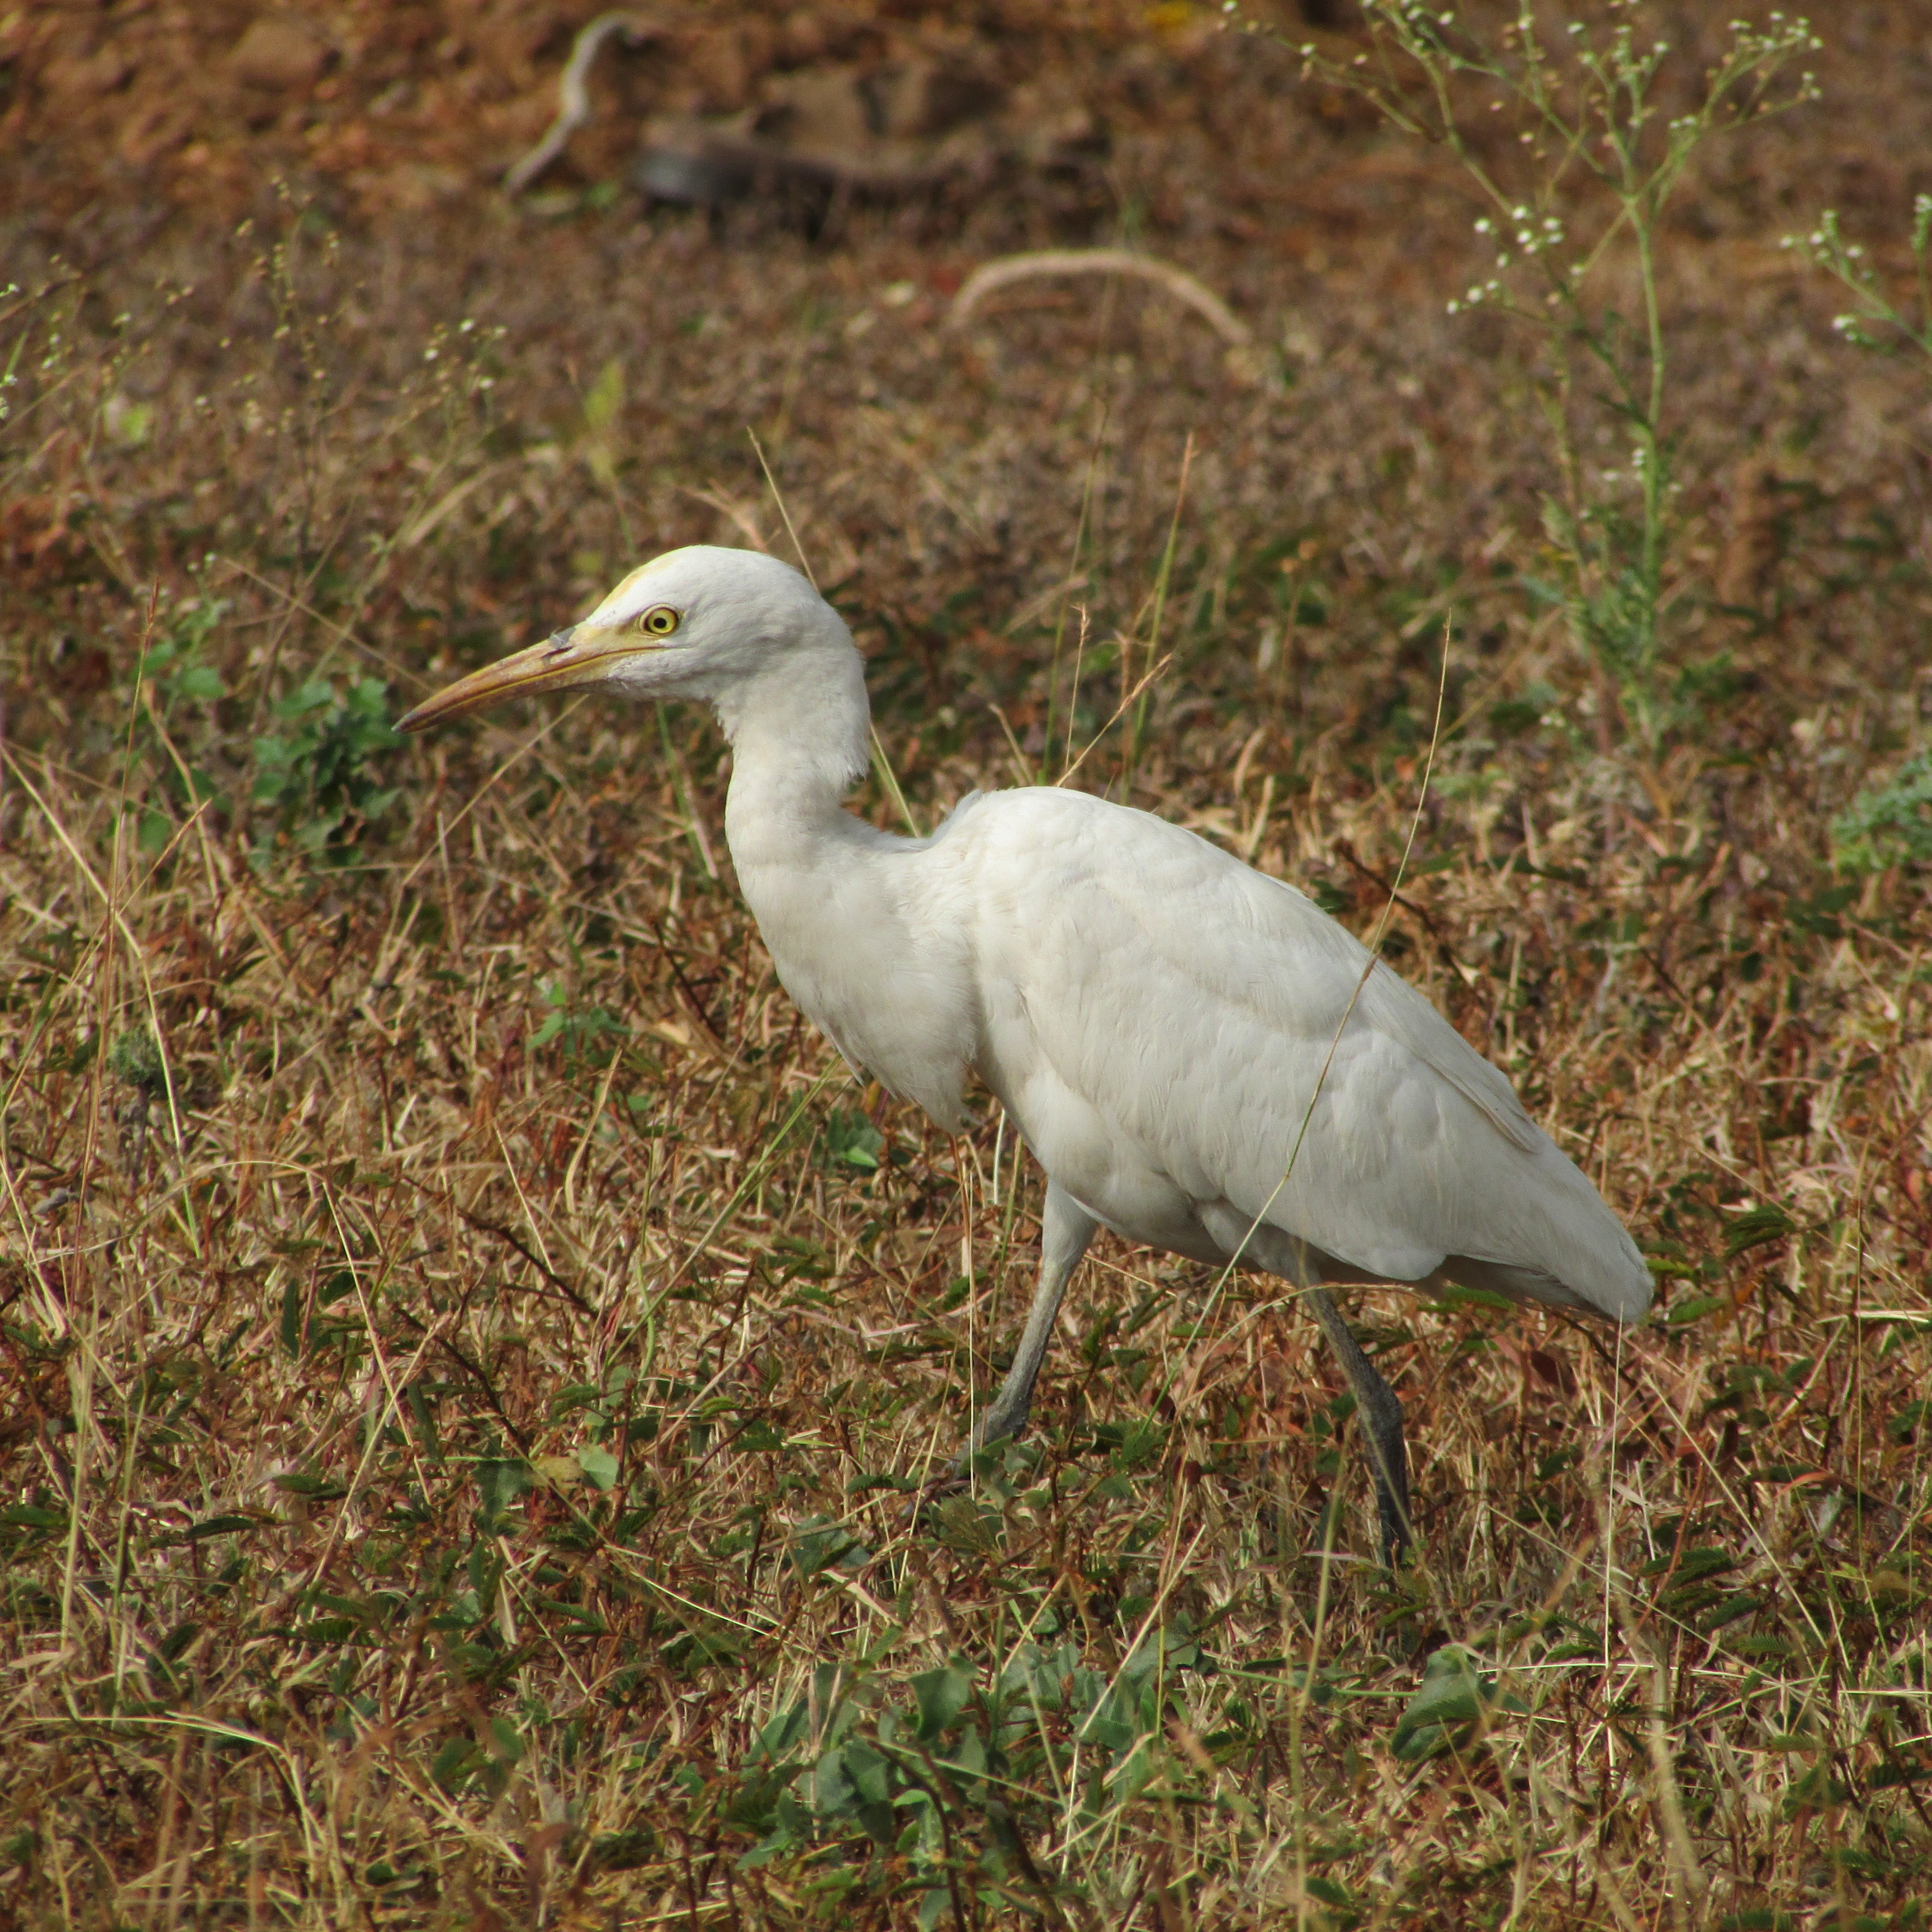
grass, outdoor, bird, wing, meadow, fly, wildlife, environment, beak, feather, season, fauna, ecology, outdoors, wetland, vertebrate, conservation, india, habitat, egret, ibis, marshland, crane like bird